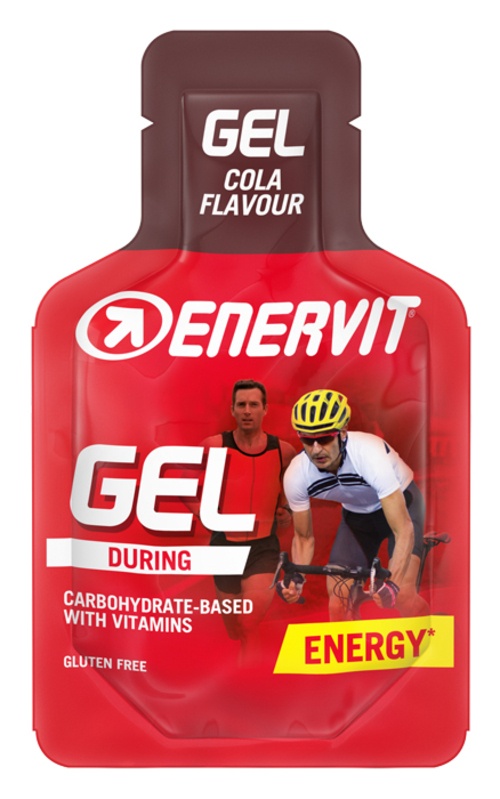
ENERVITENE GEL PACK COLA 1PZ
gel GUSTO COLA ENERVIT ENERVITENE SPORT Prodotto energetico a base di carboidrati e vitamine, ideale nelle fasi iniziali e intermedie dello sforzo fisico. Il formato monodose è ideale anche per i podisti. è fonte di riboflavina (vitamina B2) che contribuisce alla riduzione della stanchezza e dell’affaticamento, al normale metabolismo energetico e alla protezione delle cellule dallo stress ossidativo. Gusto cola. Ingredienti Sciroppo di fruttosio; sciroppo di glucosio (da mais); maltodestrine (da mais); addensante: carbossimetilcellulosa; acidificante: acido citrico; L-Alanina (0,32%*); L-Leucina (0,32%*); conservante: potassio sorbato; L-Isoleucina (0,16%*); L-Valina (0,16%*); estratto di malto; aromi; correttore di acidità: citrato trisodico; mix vitamine (B1, B2, B6, PP, calcio pantotenato); antiossidante: acido l-ascorbico. *Percentuali espresse in g /100 g (100 g = 78 ml). Modalità d'uso Si consiglia di assumere durante l'attività 1 minipack ogni ora. La dose consigliata è di 4 minipack. Avvertenze Non superare le quantità di assunzione consigliate, non utilizzare per periodi prolungati senza sentire il parere del medico. Non utilizzare nei bambini e durante la gravidanza e l'allattamento. Il prodotto va utilizzato nell'ambito di una dieta variata ed equilibrata ed uno stile di vita sano. Formato Minipack da 25 ml. Cod. 96571 / 96575
Brand: ENERVIT SPA
Category: Health & Beauty > Health Care > Fitness & Nutrition > Nutrition Gels & Chews